Michael Westmore

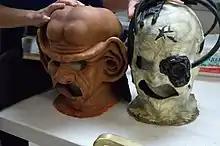
The Ferengi (left) and Borg (right) designs, both developed by Westmore for "Star Trek: The Next Generation"

In 1985 he appeared in a video released on VHS called "Looking Your Best with Michael Westmore". He was hired in 1986 to work on "", and would go on to work on , and . He was initially apprehensive about working on a television show as his previous experience had been only with feature films, but after discussing it with his wife he thought that the idea of a year-long project was positive. During his time on the shows he developed the make-up for several alien races, including the Ferengi, , Jem'Hadar, and further developed the make-up used on Klingon characters. One of his first roles was the development of the make-up used on Brent Spiner to create the character Data. He left the Star Trek franchise in 2005, following the cancellation of "Enterprise".